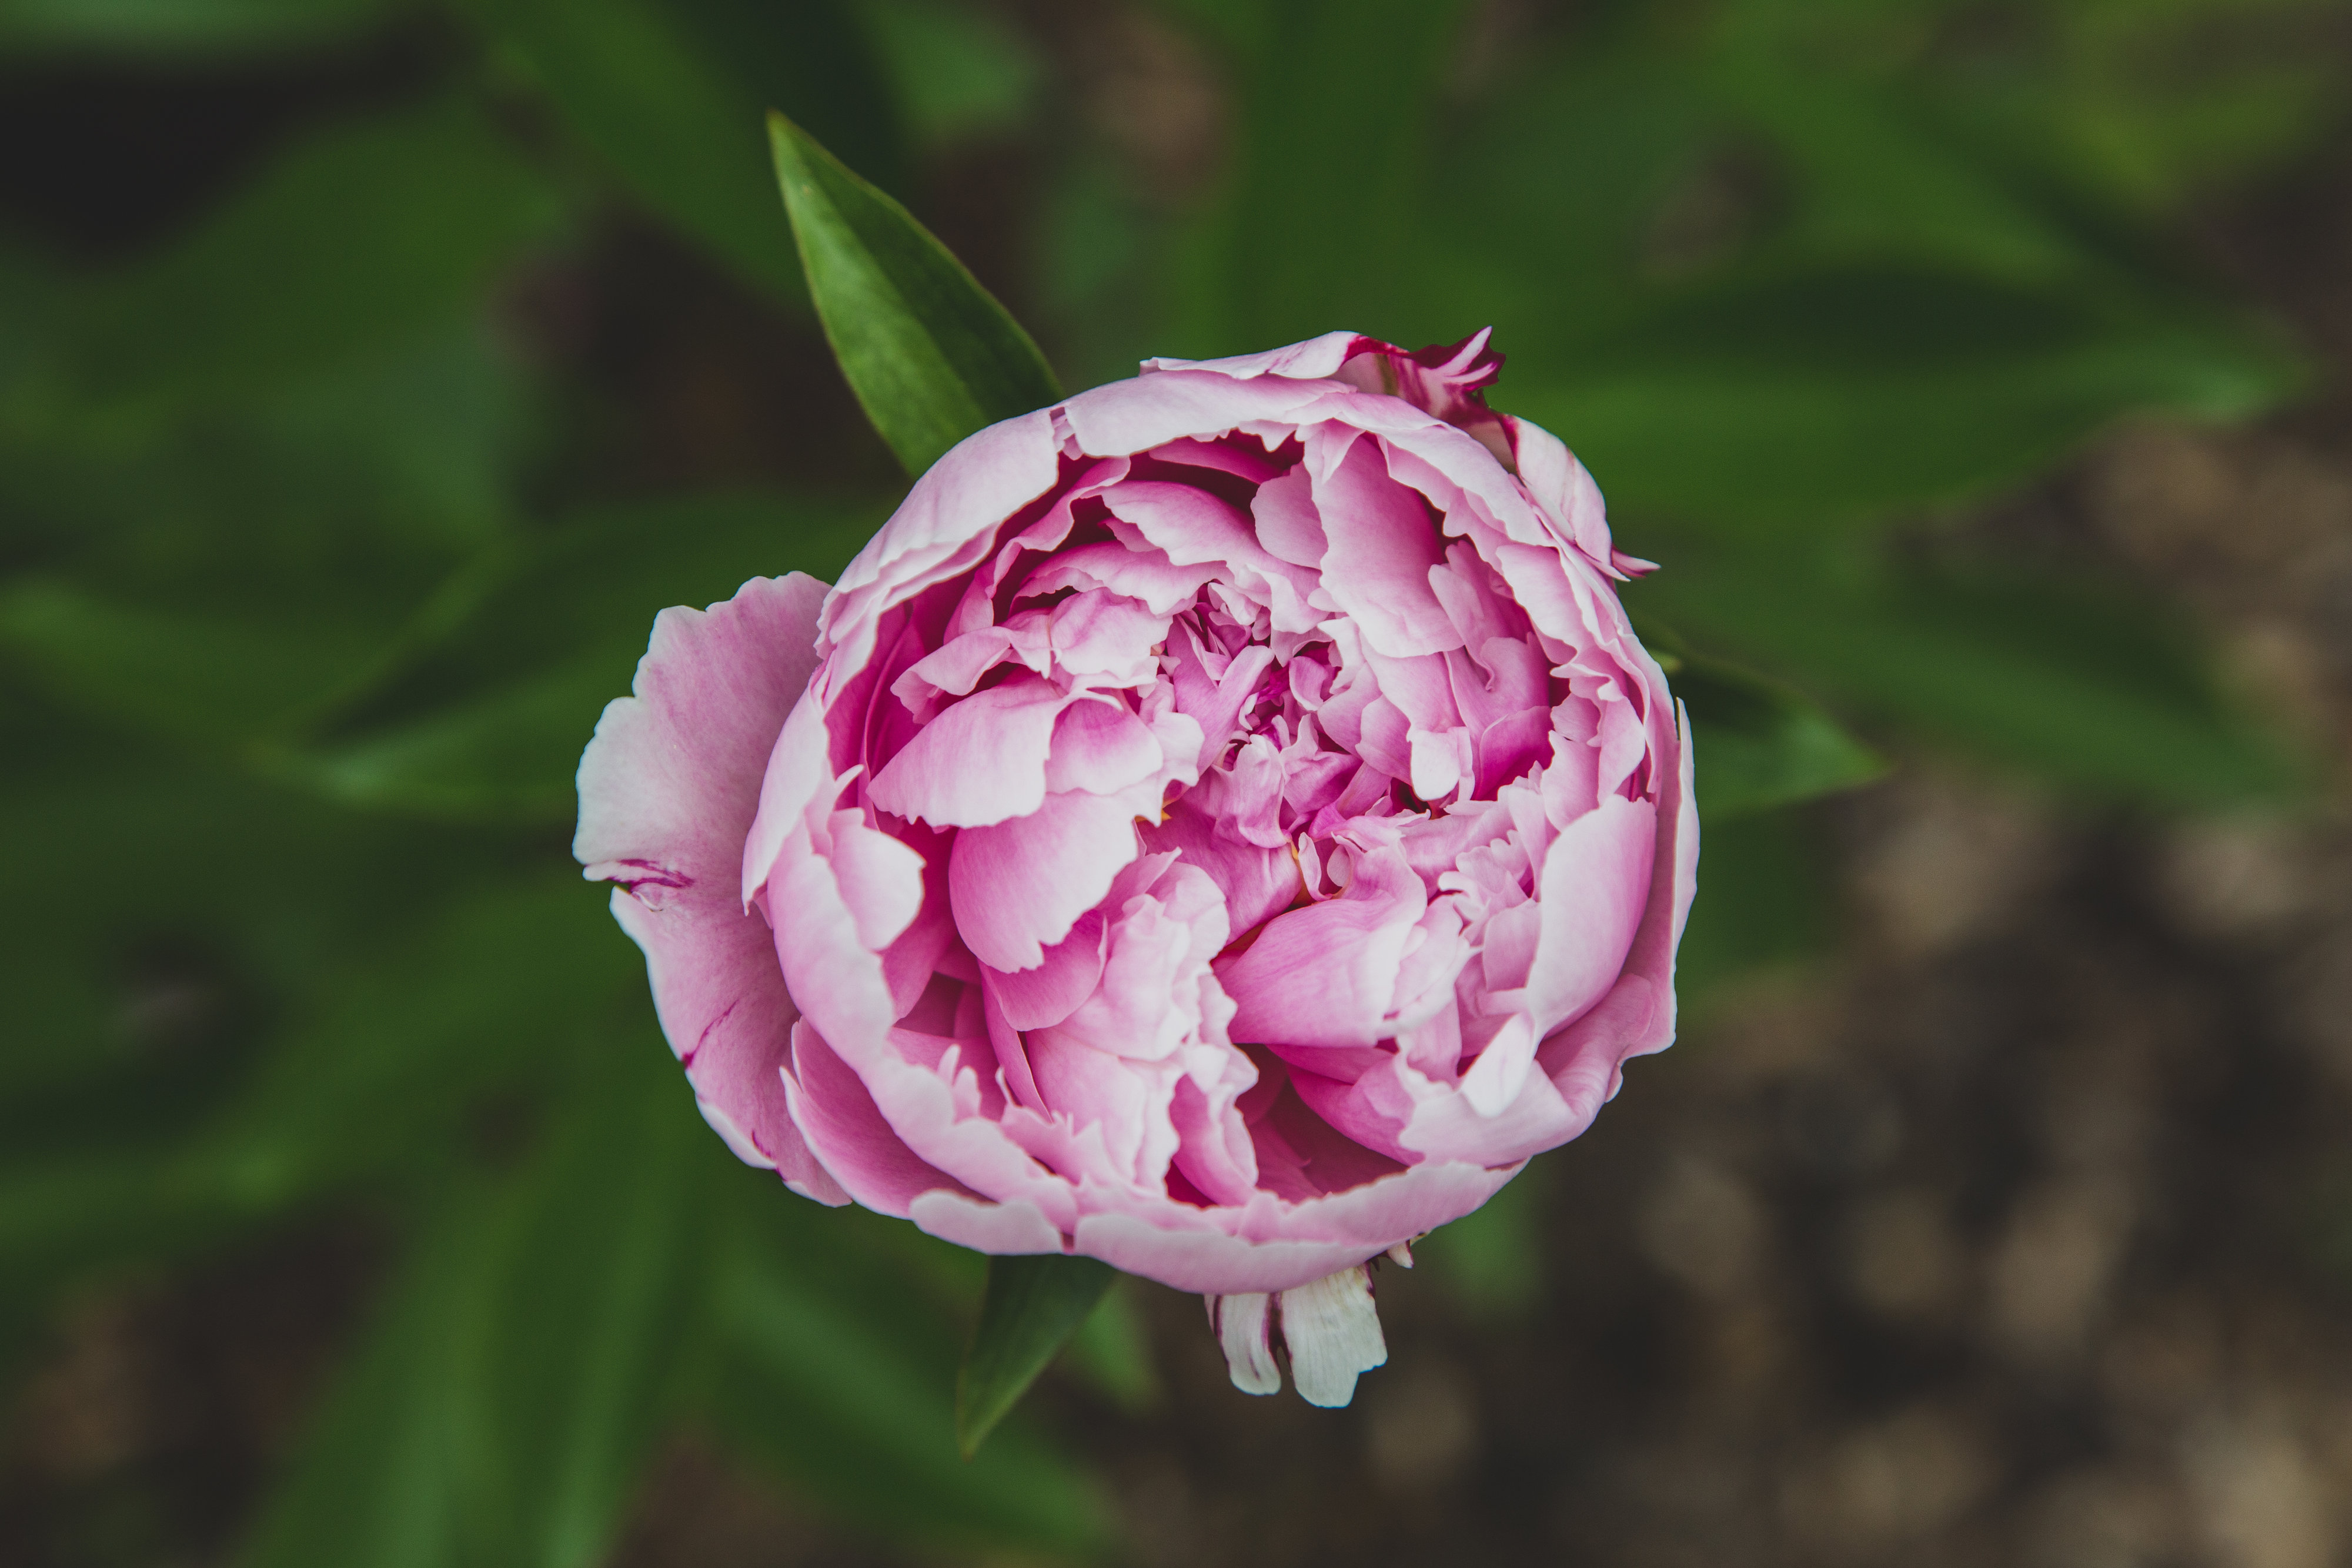
flower, flowering plant, pink, common peony, petal, plant, peony, botany, Chinese peony, rosa centifolia, spring, rose, wildflower, pink family, annual plant, Saxifragales, plant stem, rose family, perennial plant